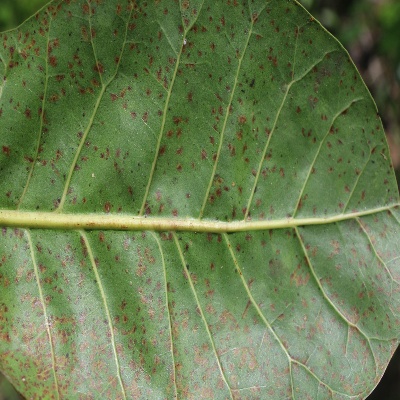
Crop: Cashew
Condition: anthracnose